COVID-19 vaccination in India

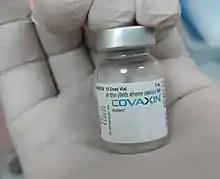
A vial of Covaxin, India's first indigenous COVID-19 vaccine by Bharat Biotech

As of early May 2020, there were over 30 vaccine candidates in development in India, many of which were already in pre-clinical trials.